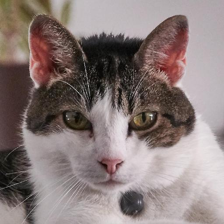
Label: animals